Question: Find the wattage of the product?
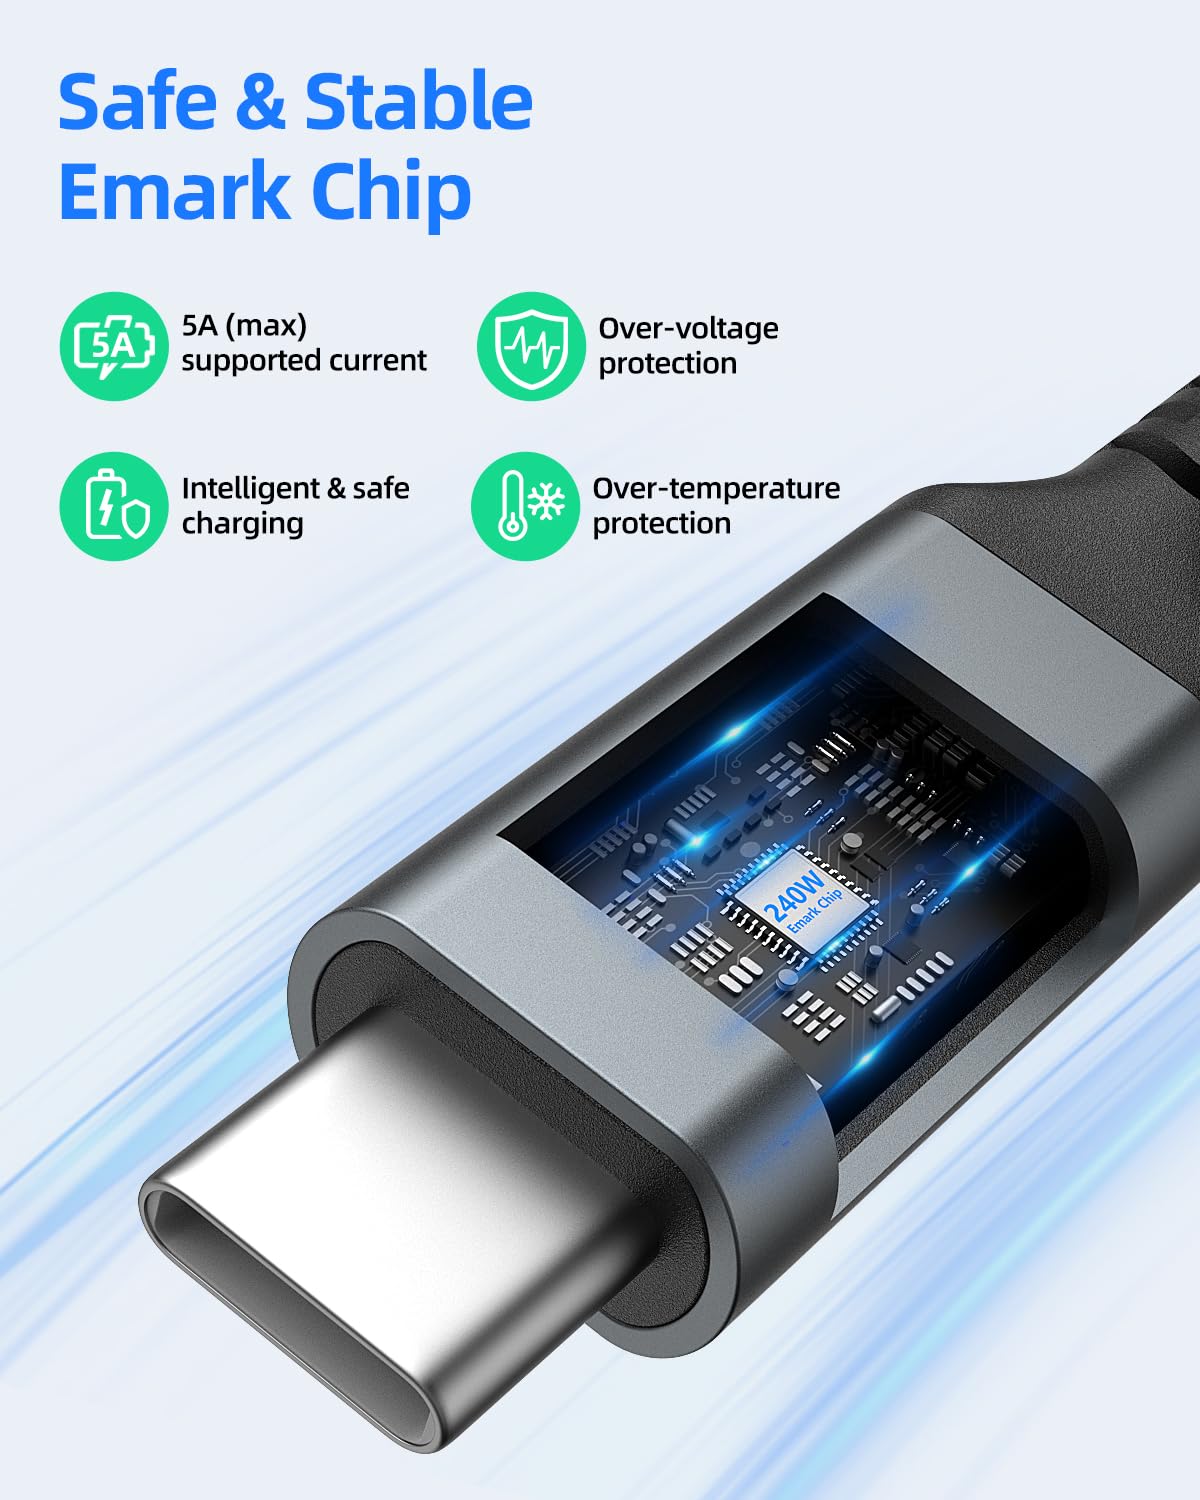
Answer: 240.0 watt